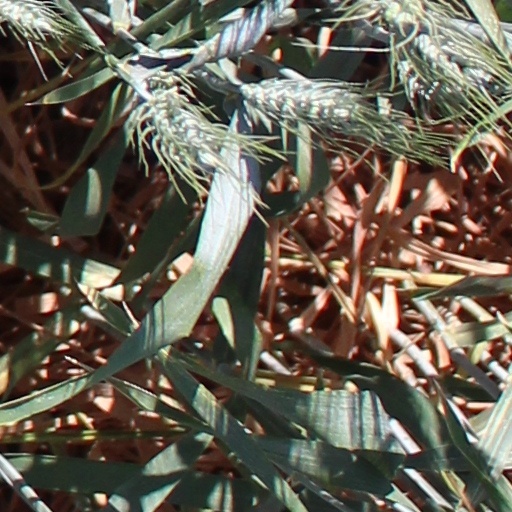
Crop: wheat